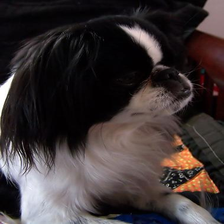
Species: dog
Breed: japanese chin